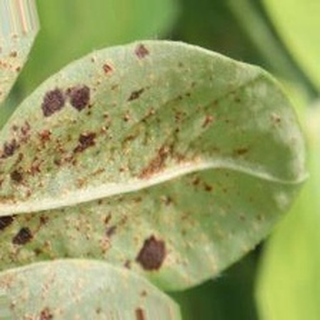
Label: groundnut_rust